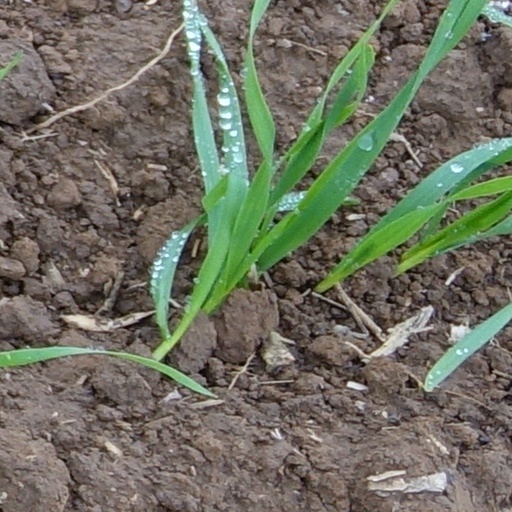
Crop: wheat